Military Police Corps (Israel)

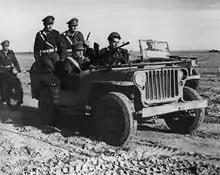
Military police vehicle in the 1948 Arab–Israeli War

On the Jerusalem front, a military police company, under orders from Moshe Dayan and the command of Capt. Ze'ev Katz, was responsible for rationing the sparse food and supplies between the besieged population. The company, whose authority had been expanded to include gendarmerie duties due to a lack of civilian police in the besieged city, also dealt with deserter location and crowd dispersal. On June 26, 1948, a mass Haredi rally against doing activities prohibited on Shabbat as part of warfare, was dispersed with nightsticks and live weaponry.